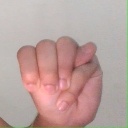
अक्षर: म